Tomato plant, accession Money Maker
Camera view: vertical (180 deg); turntable rotation: 150 degrees
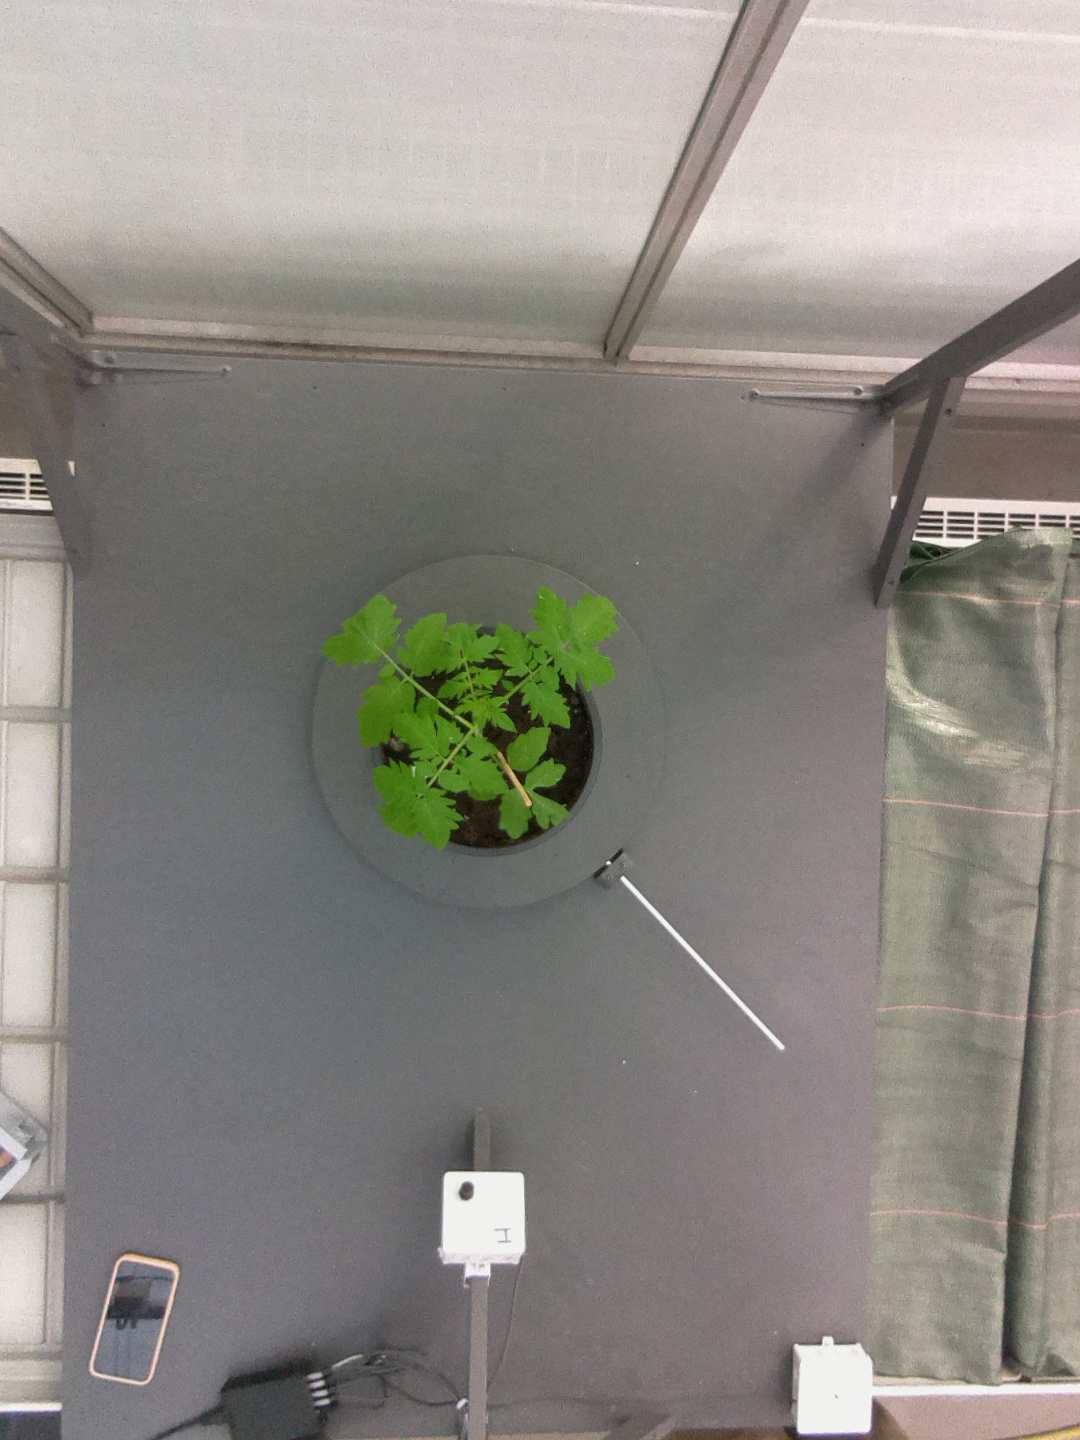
BBCH growth stage 13: 6 of true leaves visible